Legend of la Encantada

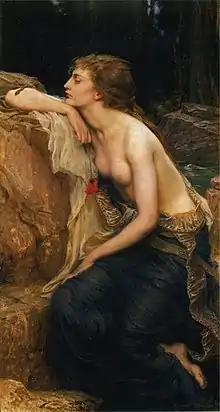
"Lamia" by Herbert James Draper

"La Encantá" is a traditional legend from Rojales, a village in the Vega Baja del Segura in the province of Alicante. The story goes that many centuries ago, in the Middle Ages, an Arab princess named Zulaida or Zoraida falls in love with a Christian prince, provoking the wrath of her father, the Moorish king, who curses her to live forever enchanted inside the round mountain called Cabezo Soler, next to the Segura river, on the road that goes from the village of Rojales to Guardamar. Every year, and only on Saint John's Eve, "la" "Encantá" appears in the Cabezo Soler for someone to free her. If a brave man meets her, "la Encantá" will ask him to carry her in his arms to the Segura River to bathe her feet and thus break the curse. But for the man who carries her, "la Encantá" becomes heavier and heavier, not to mention the monsters that come out to meet her, causing the poor brave man to fall faint to the ground, letting go of the princess, condemning her to return to her confinement in the mountain, and in turn burdening him with a curse formulated by her for not achieving his goal: that of dying with his tongue out.